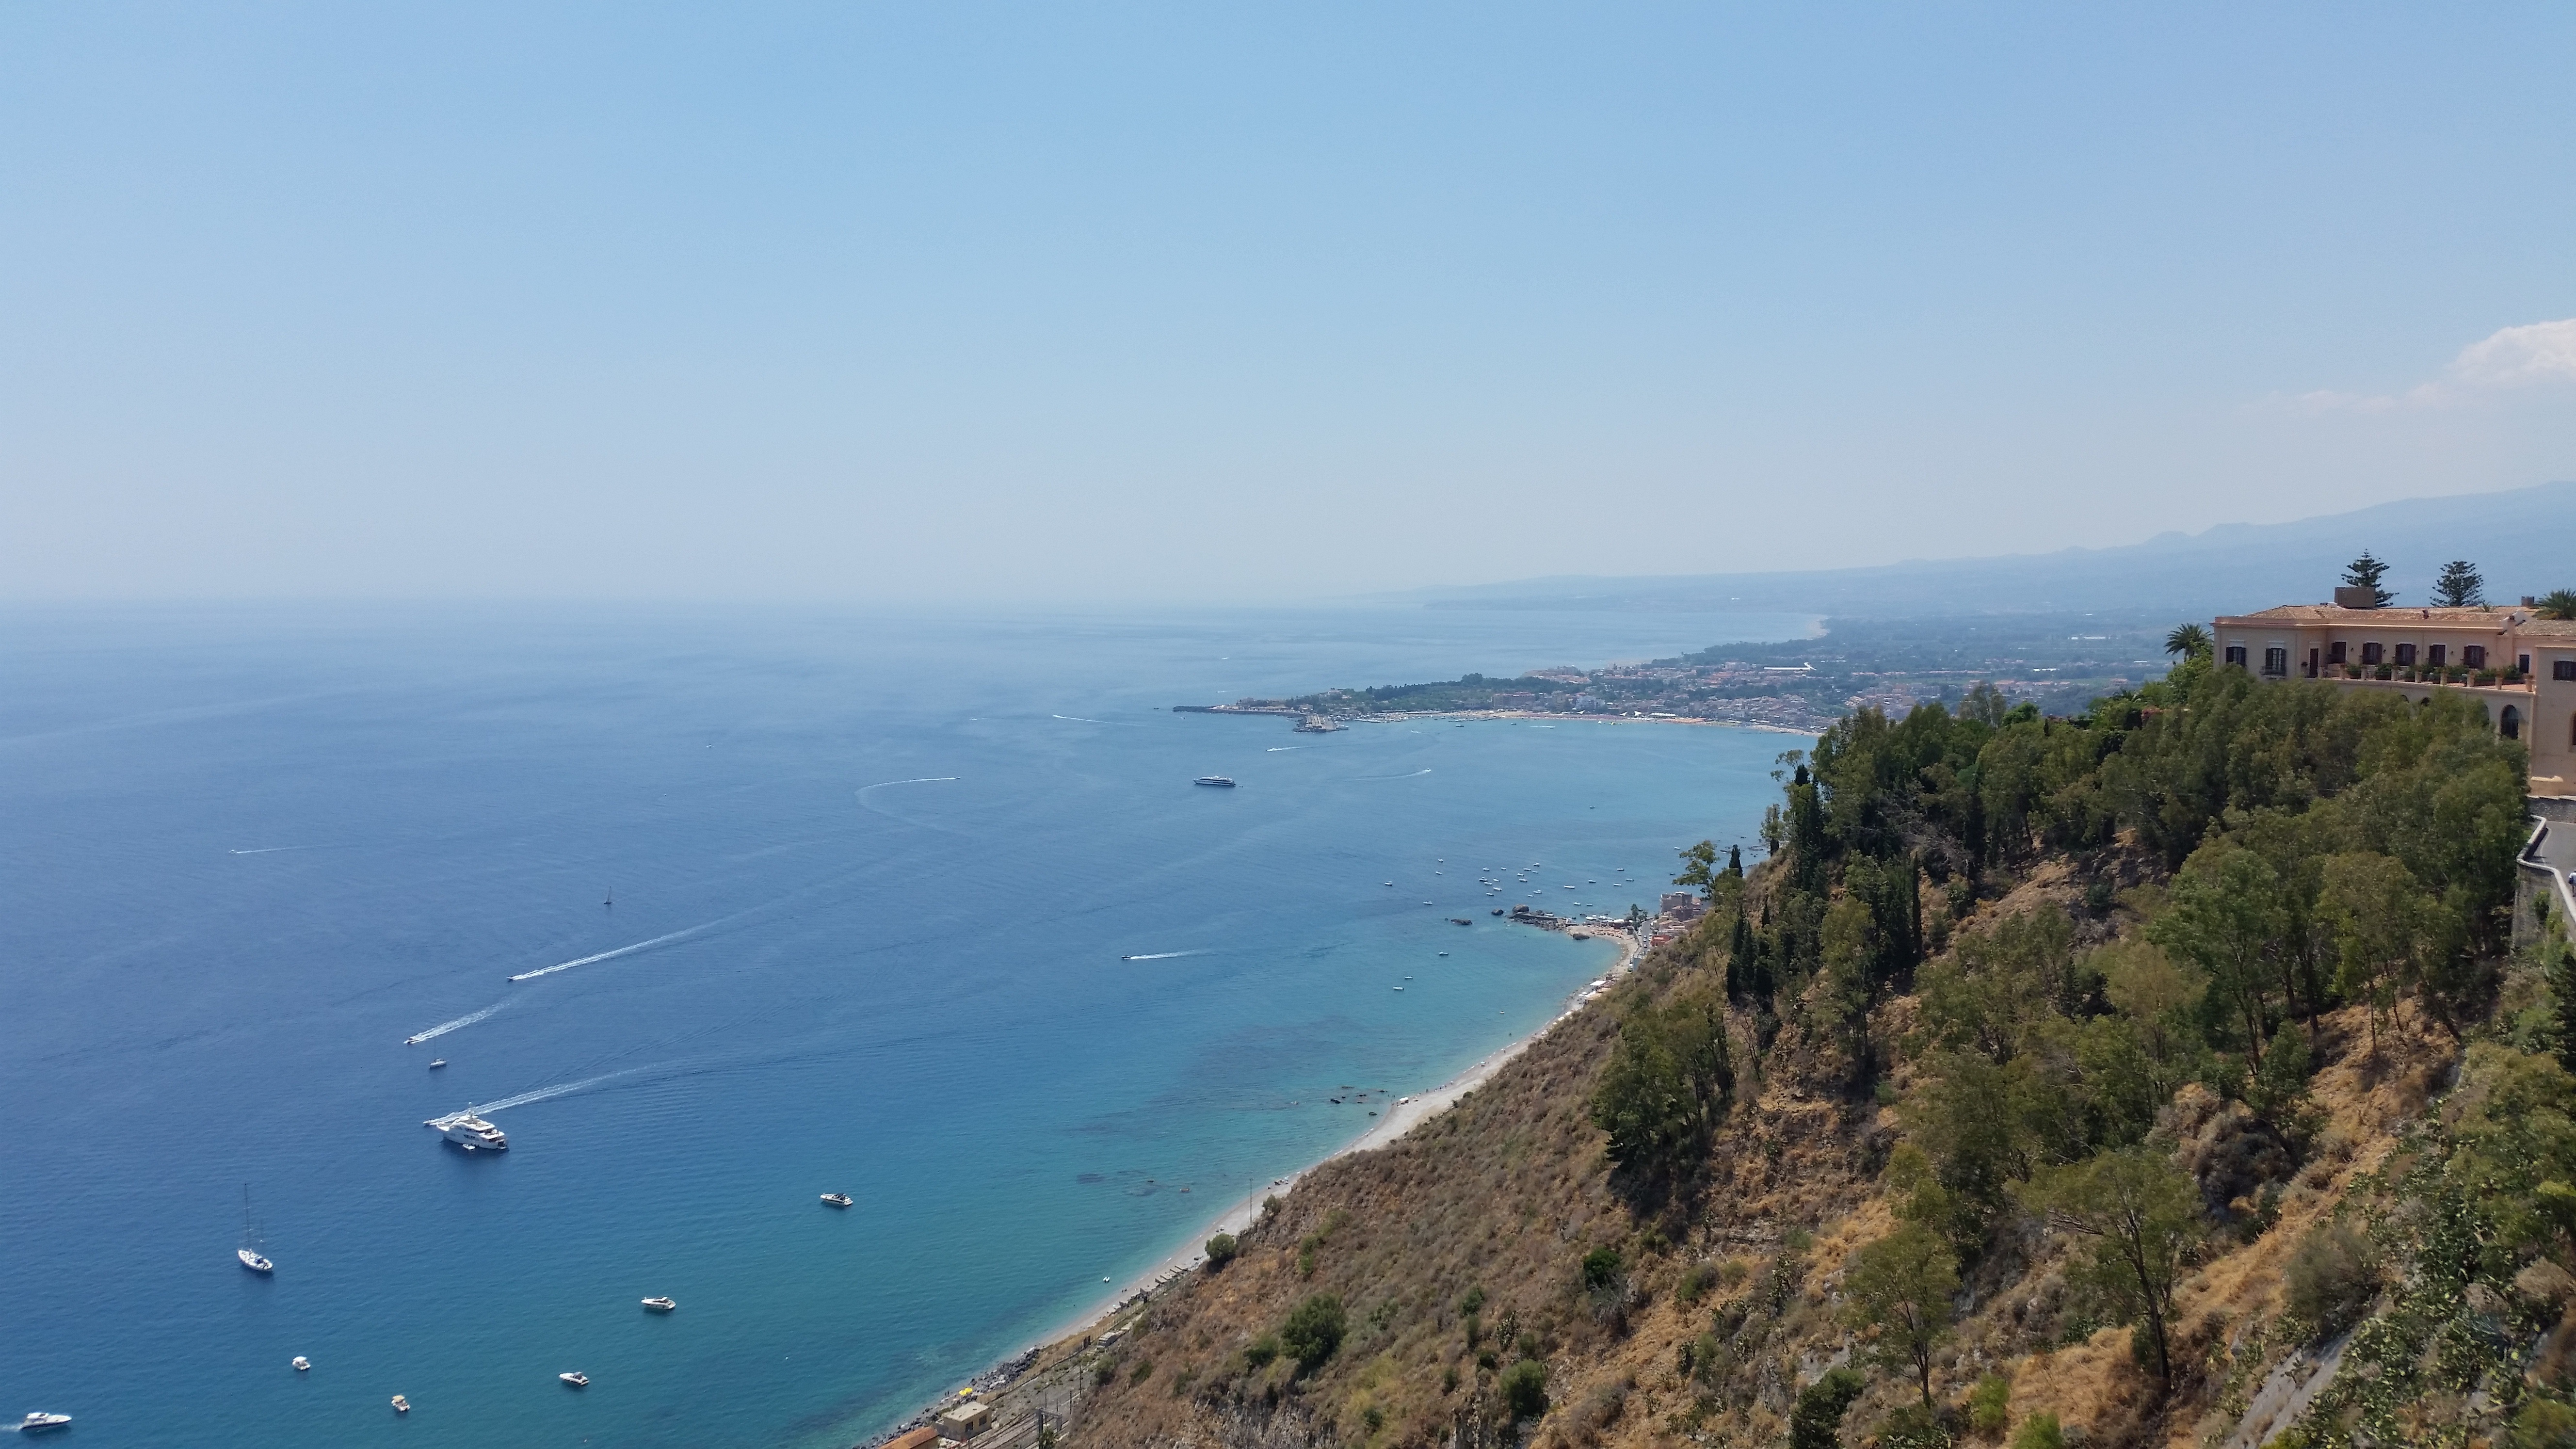
sea, coast, cliff, bay, terrain, body of water, cape